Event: Nepal Earthquake
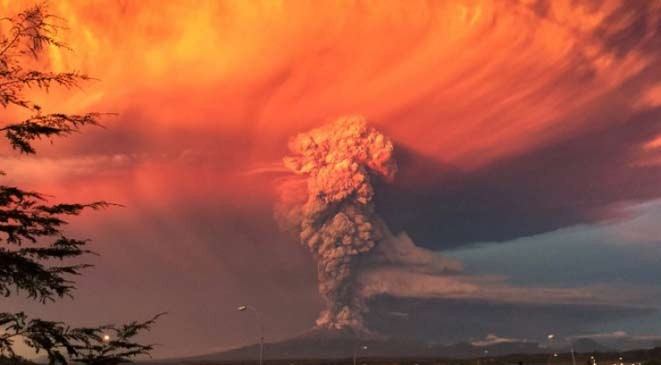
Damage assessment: no_damage